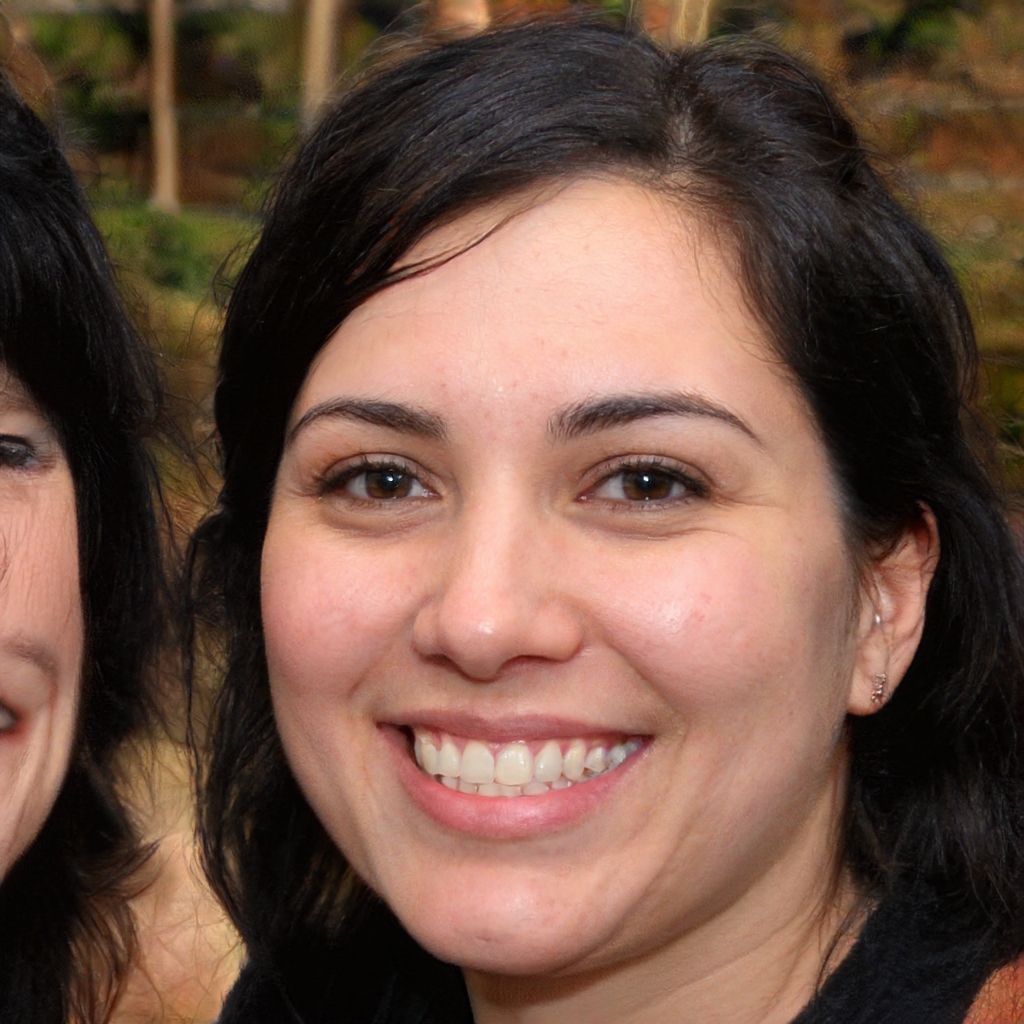
Gender: Female